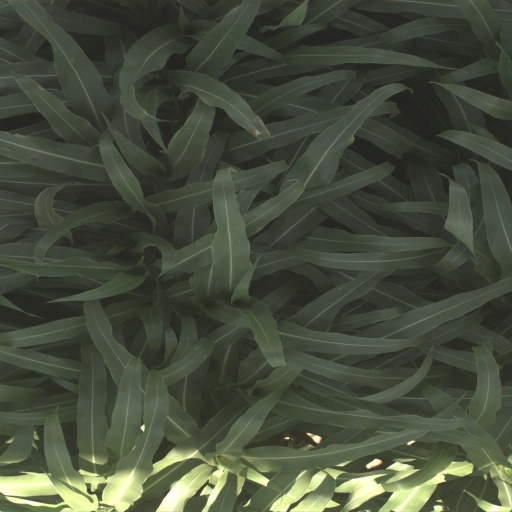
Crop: sorghum